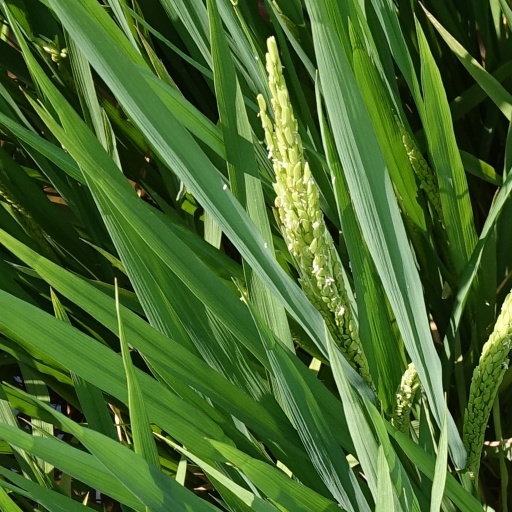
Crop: rice